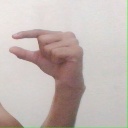
अक्षर: ग